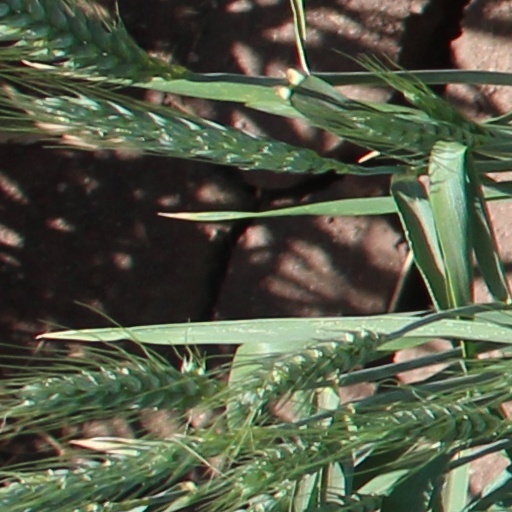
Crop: wheat